Farmclub.com

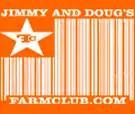
Logo from the show and website

Farmclub.com is an American television show that aired on USA Network. It was broadcast from January 31, 2000, to June 15, 2001. The show's content featured "it" musical artists of the moment and promoted unsigned bands through national exposure and website interaction, with such featured moments as the return of N.W.A., in which Snoop Dogg substituted for the late Eazy-E.